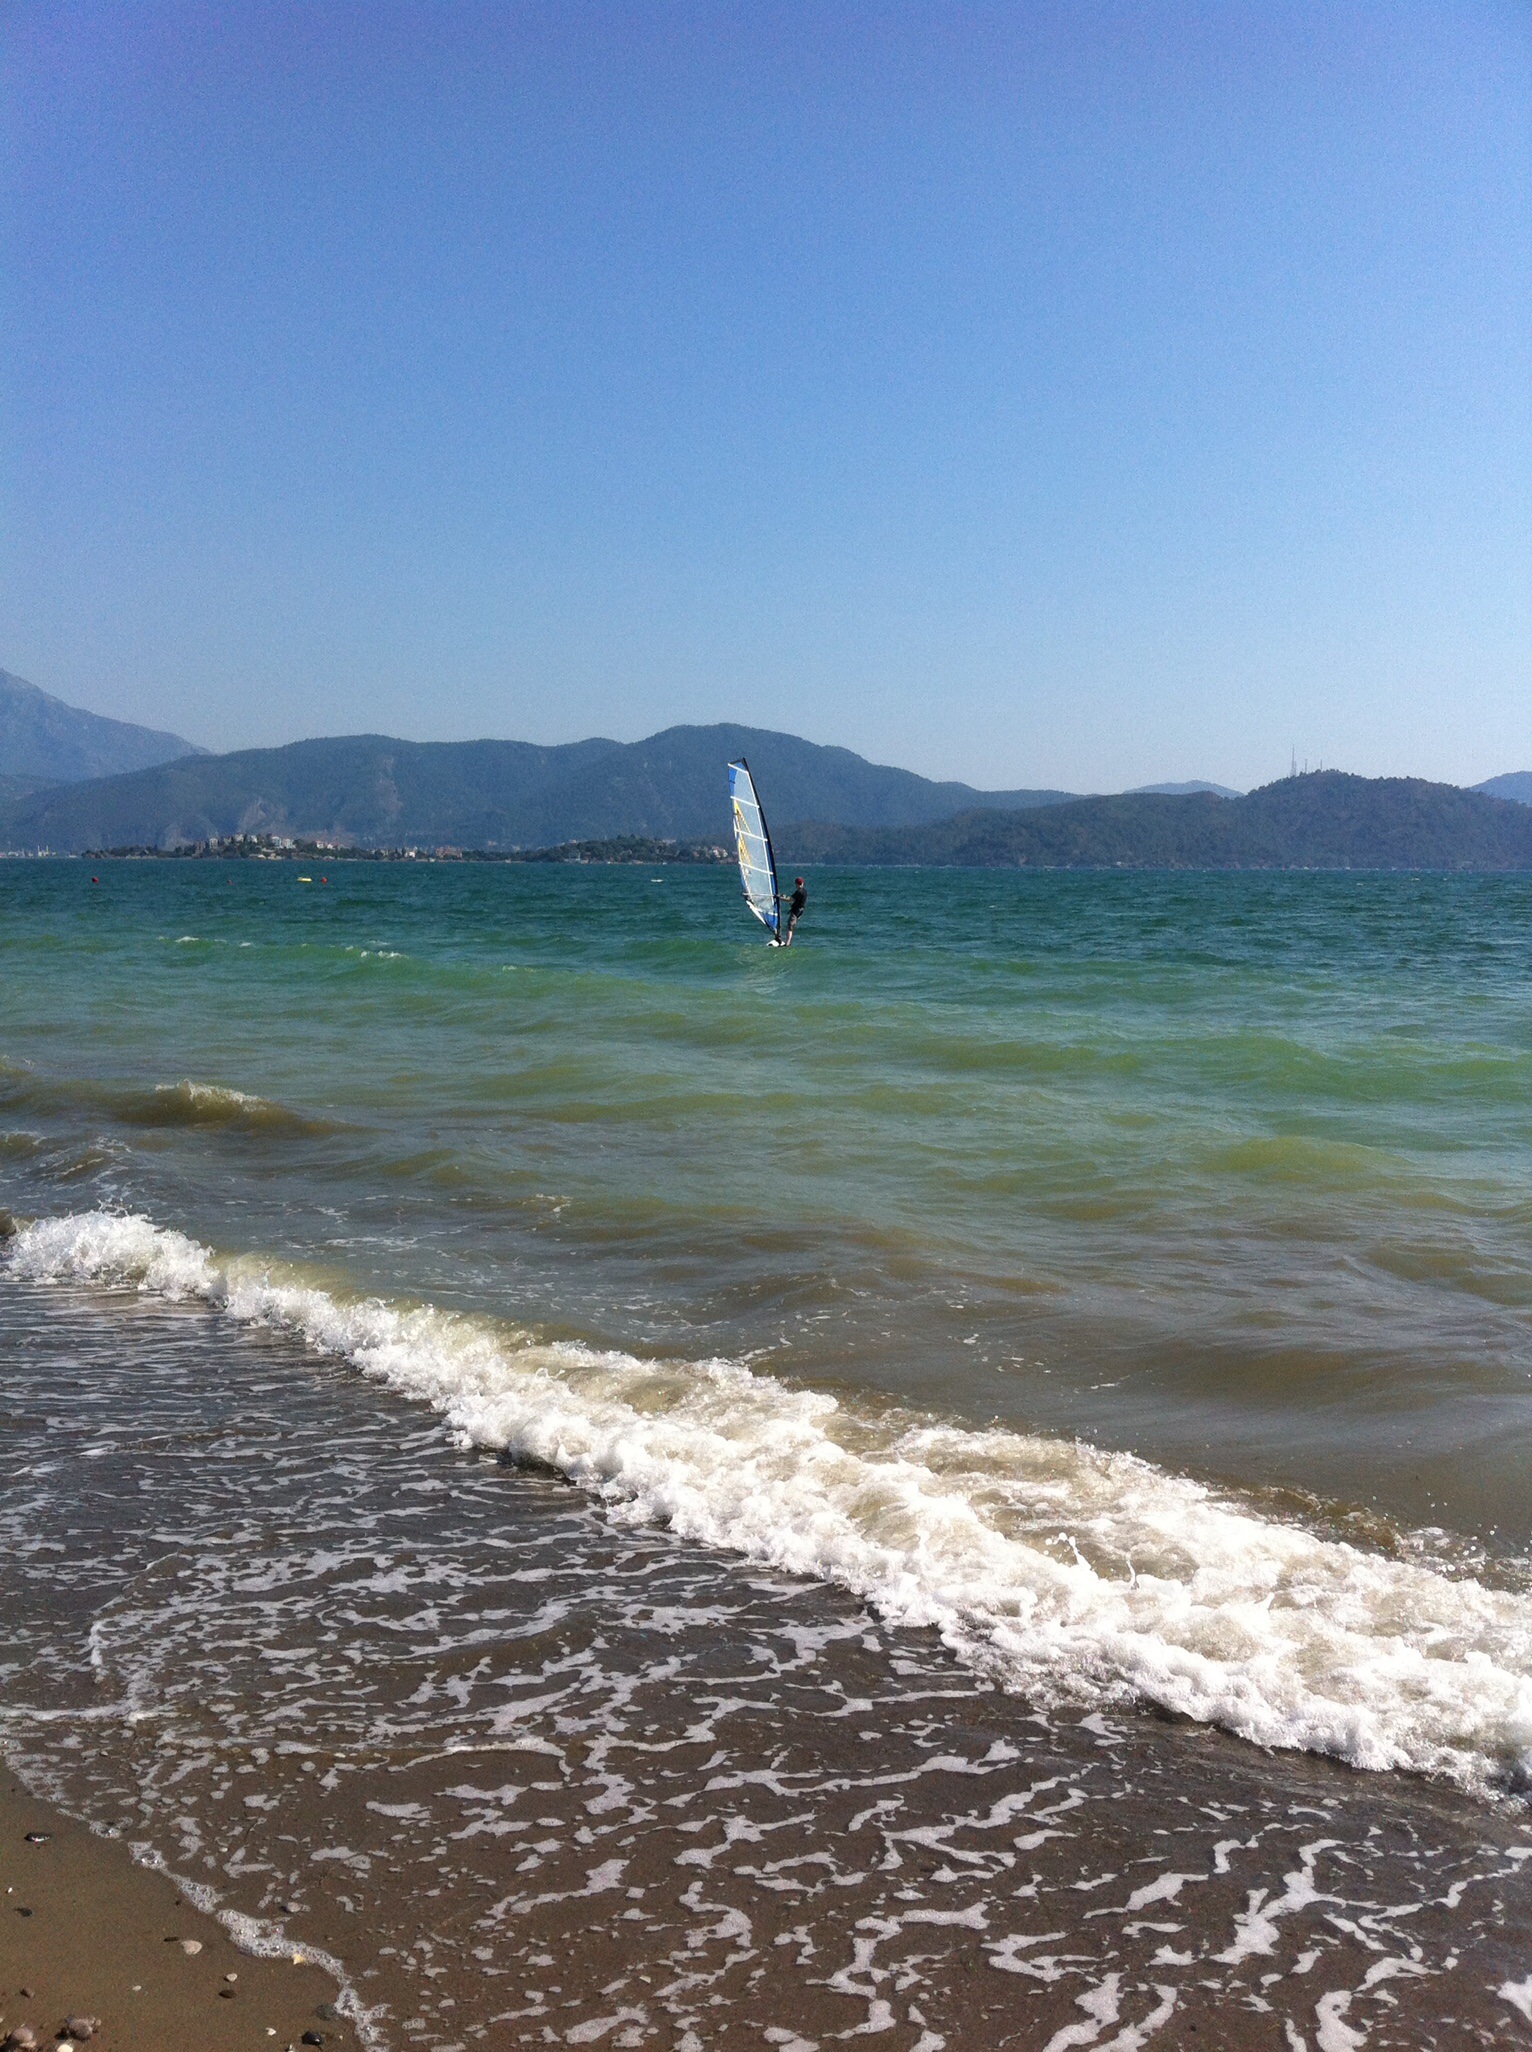
beach, sea, coast, water, sand, ocean, shore, wave, wind, summer, bay, body of water, holidays, windsurfing, cape, water sports, wind surfing, wind wave